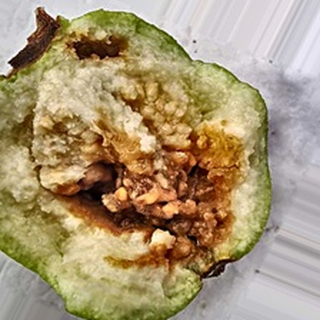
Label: guava_fruit_fly